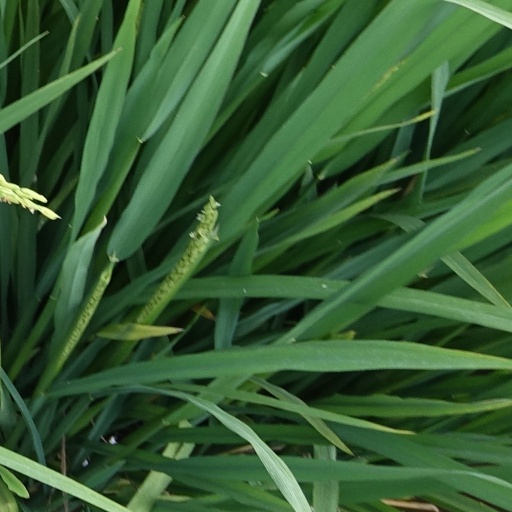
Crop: rice